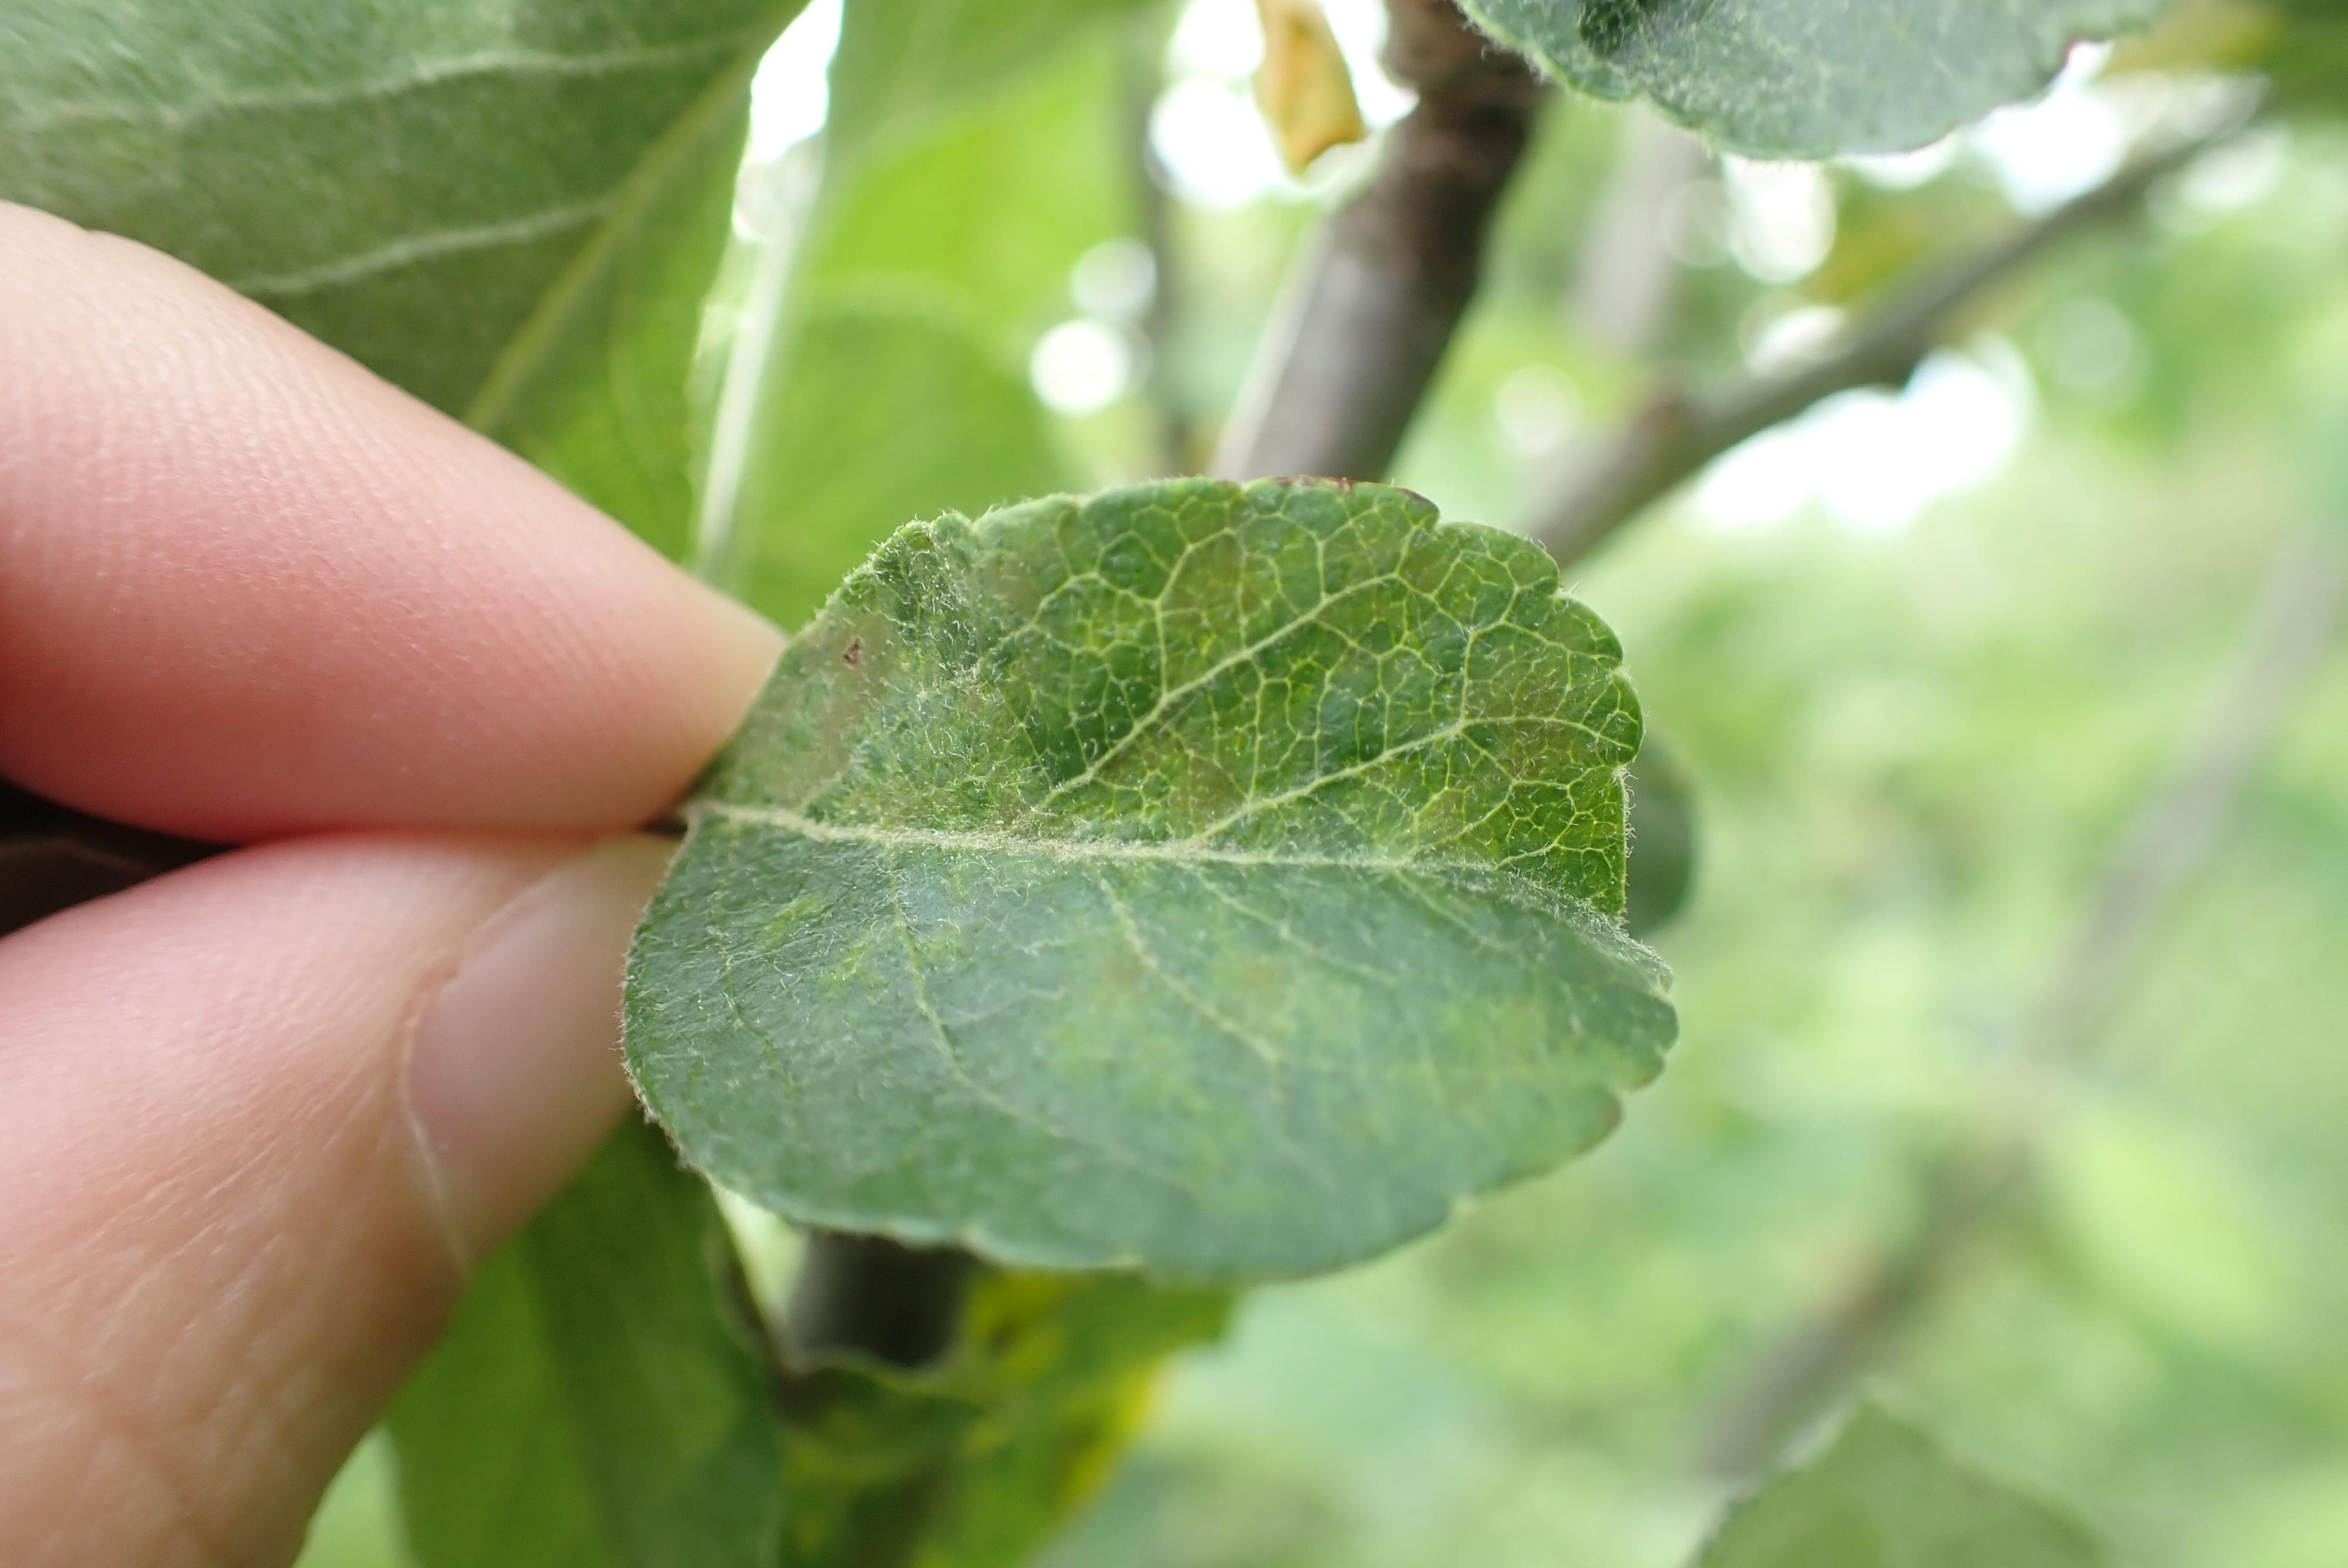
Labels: scab